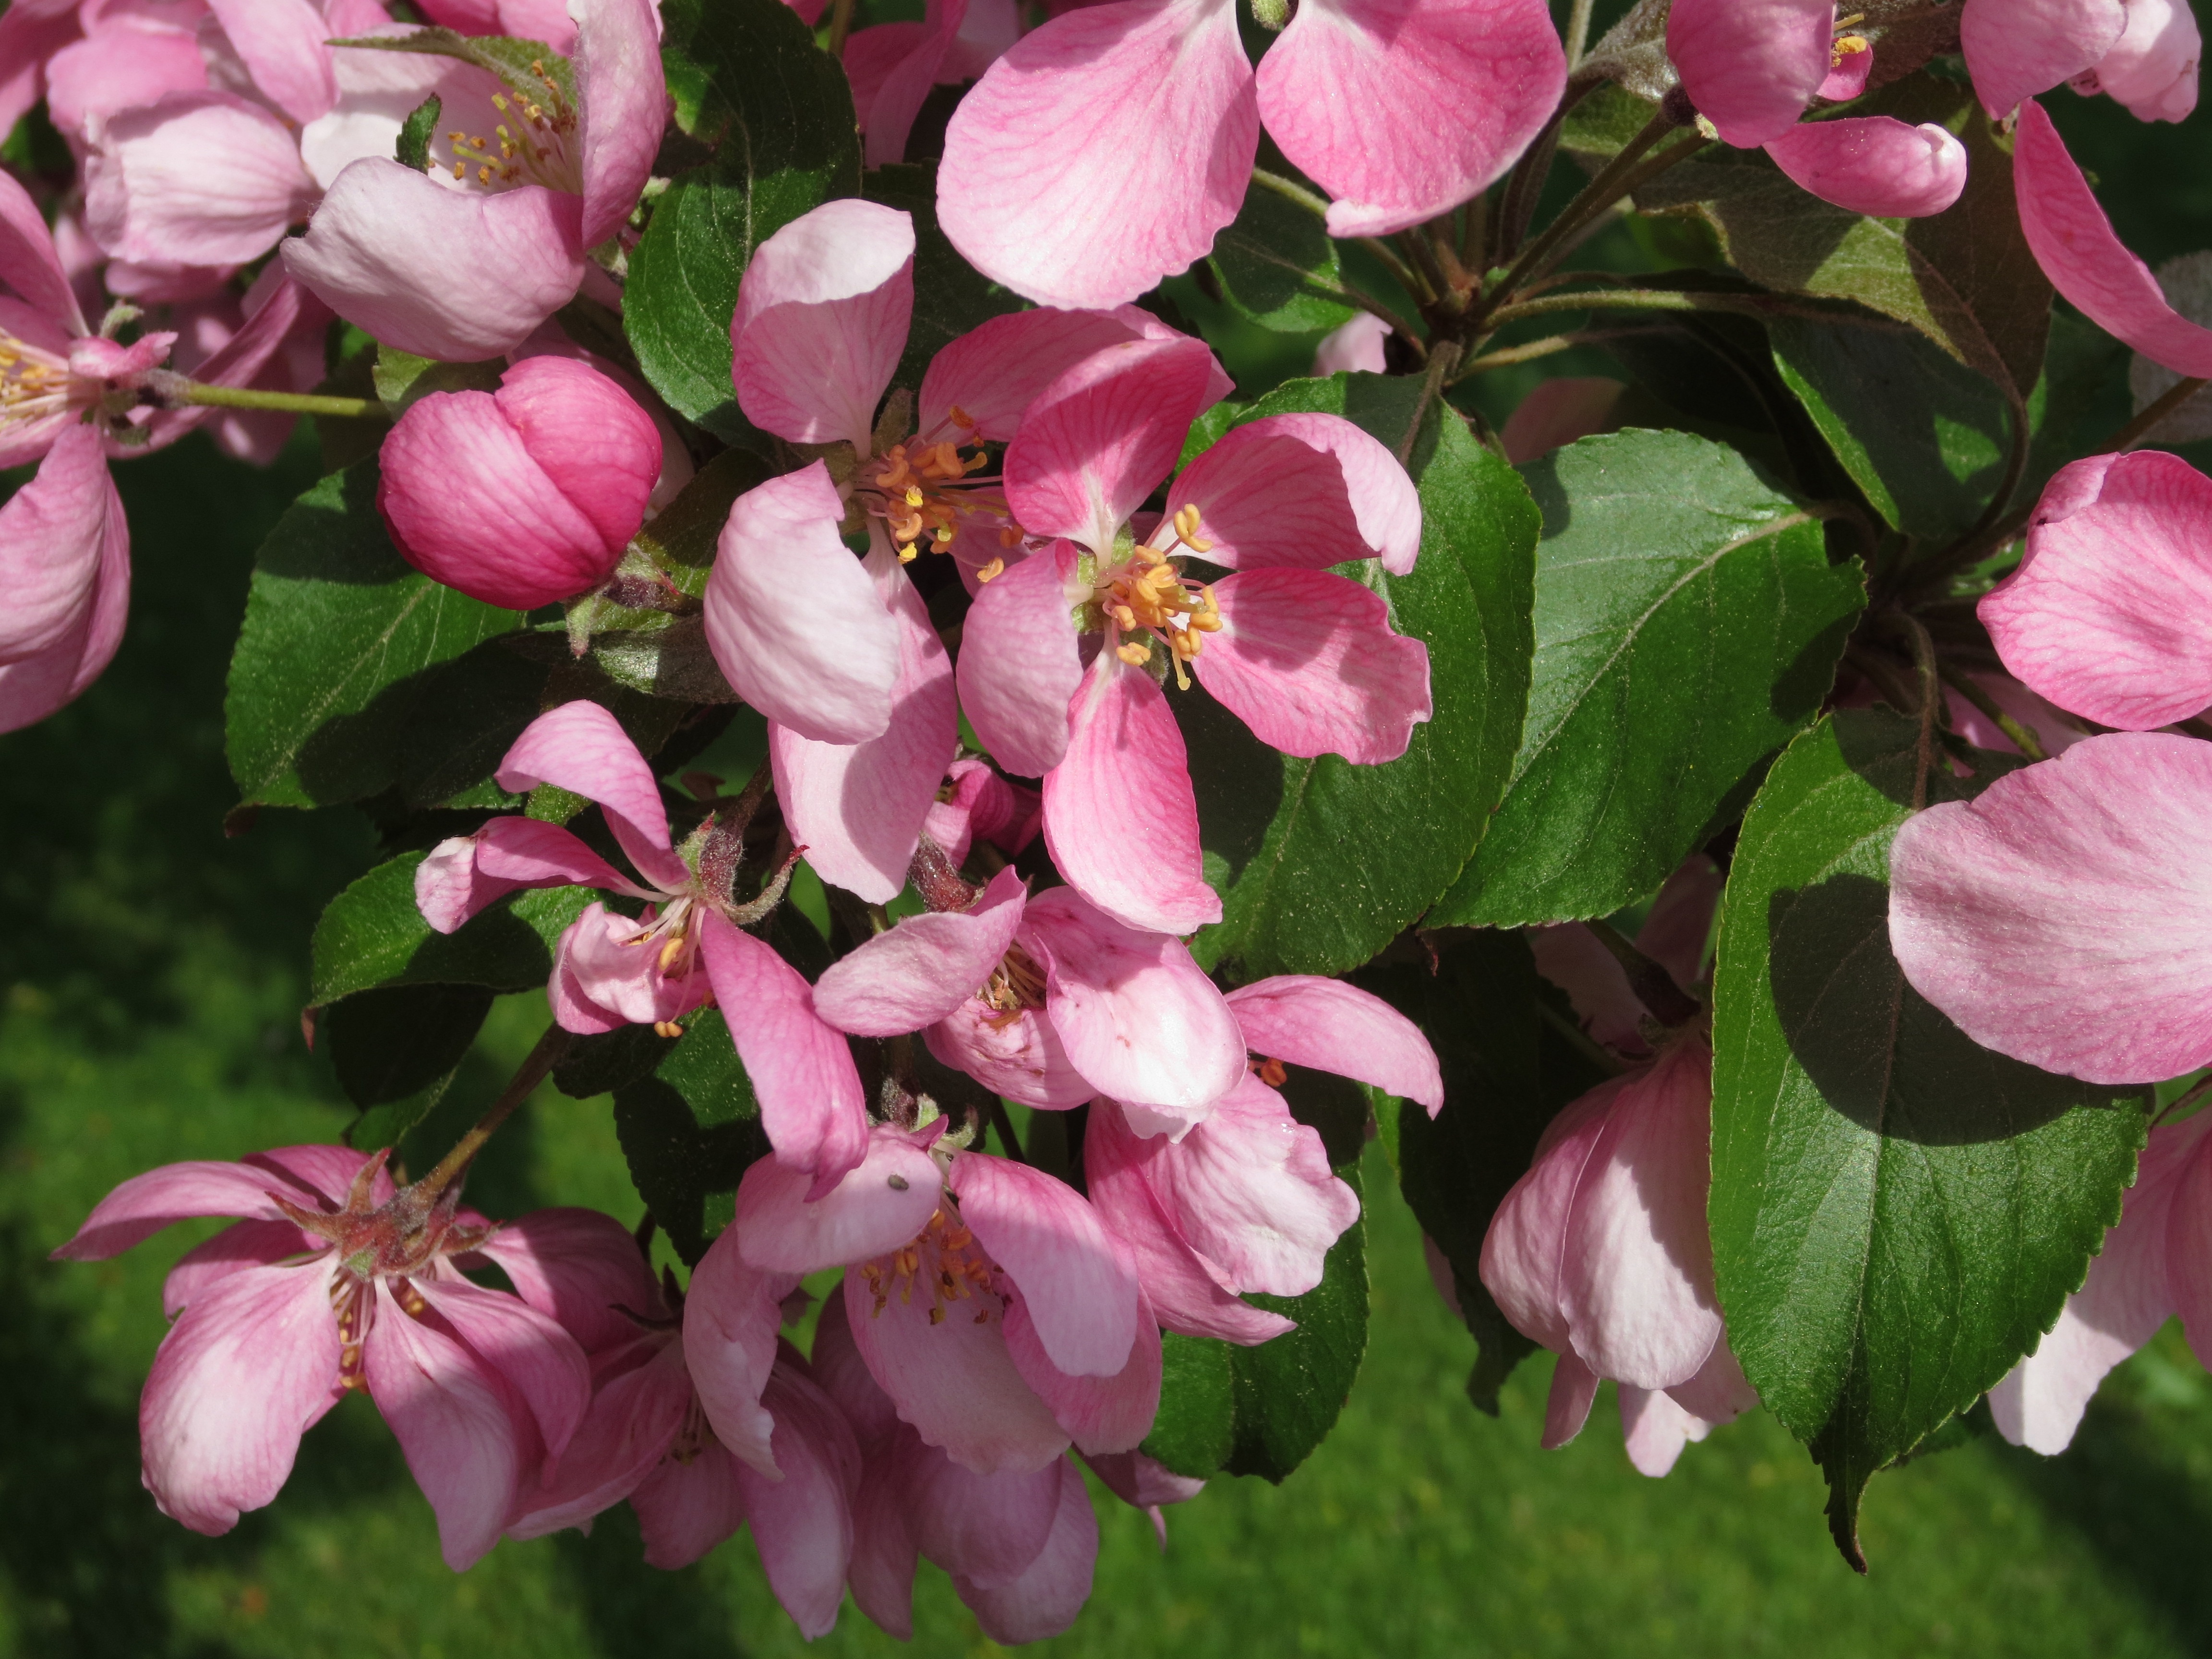
blossom, plant, flower, petal, summer, aroma, red, park, botany, flora, wildflower, shrub, beautiful, tender, apple tree, flowering plant, annual plant, land plant